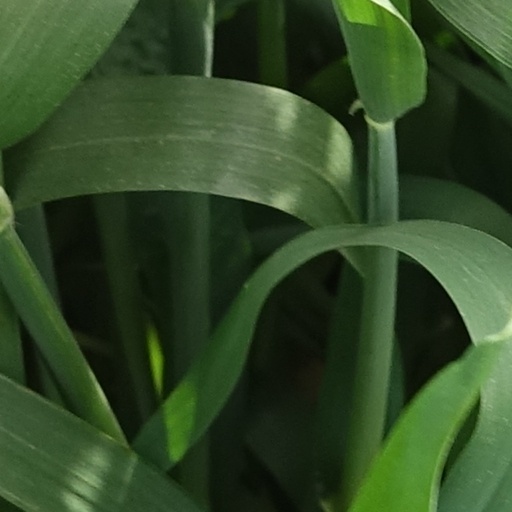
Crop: wheat